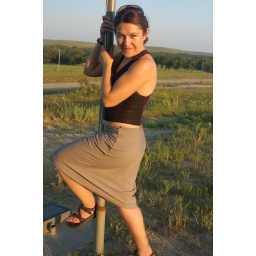
Jessica on pole outside of old school house in tall grass praire preserve in Kansas